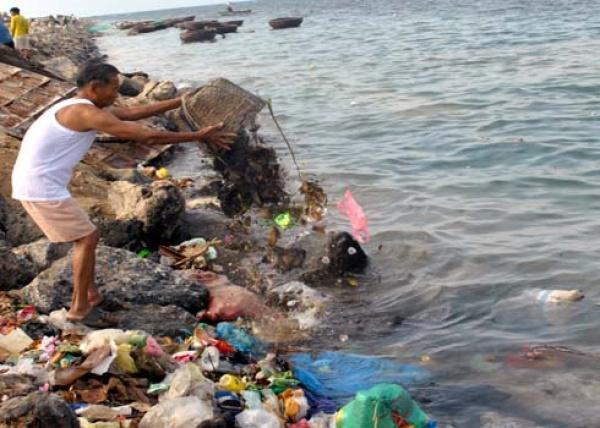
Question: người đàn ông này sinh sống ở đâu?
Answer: ở gần biển